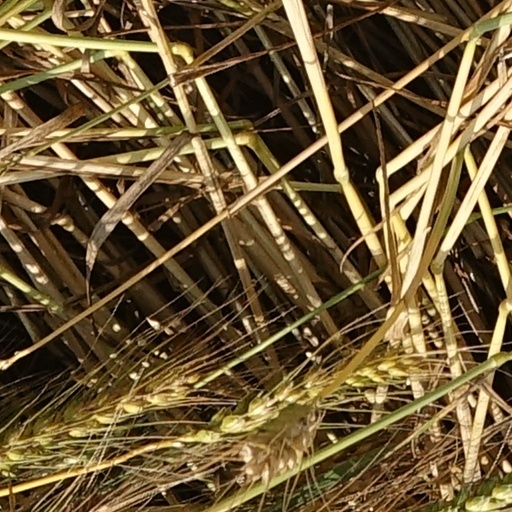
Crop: wheat